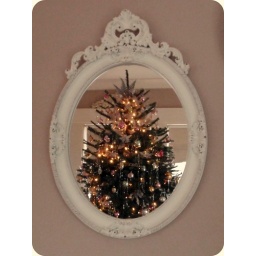
Christmas tree reflection in mirror